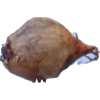
Label: onion